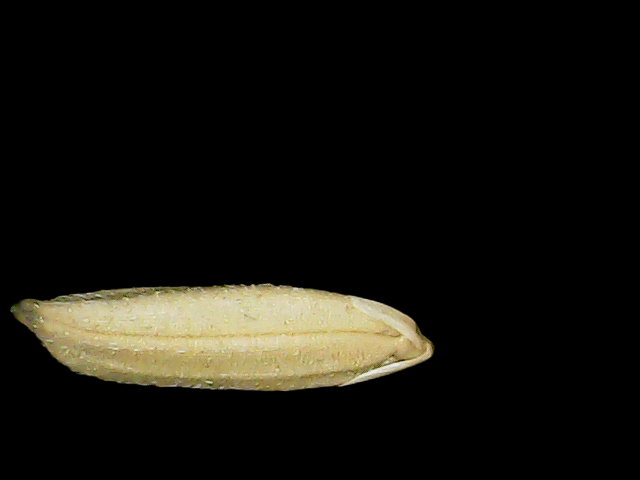
Rice variety: Binadhan23